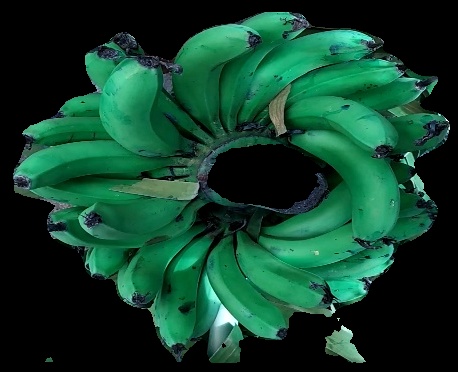
Variety: pachbale
Grade: grade3